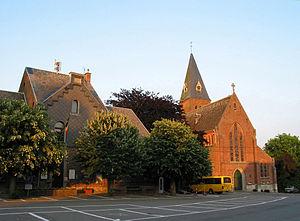
Ohey (Belgique), la maison communale et l'église Saint-Pierre (1889-1890).
Ohey [ɔɛ] est une commune francophone de Belgique située en Région wallonne dans la province de Namur, ainsi qu’une localité où siège son administration.